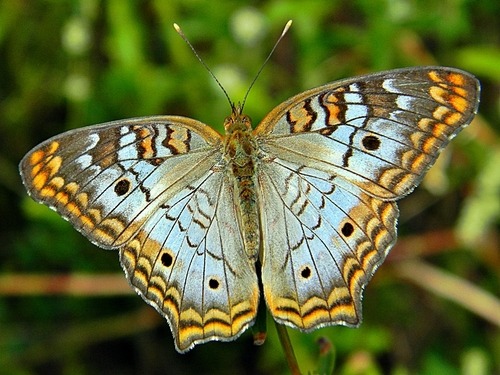
Scientific name: Anartia jatrophae
Common name: White peacock
Family: Nymphalidae
Order: Lepidoptera
Pollinator type: Primary pollinator
Habitat: Gardens, parks, and open areas
Geographic range: Southern United States to Argentina
Conservation status: Least Concern